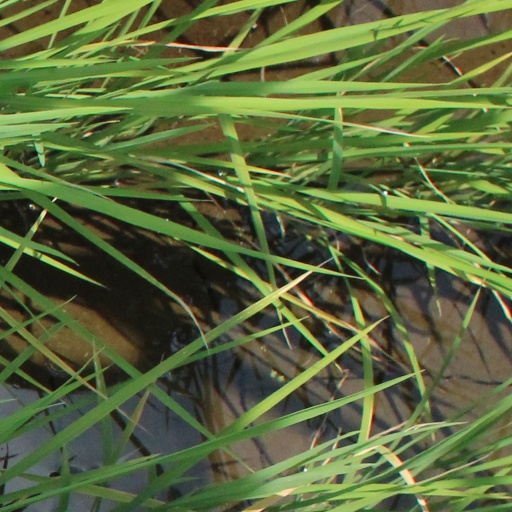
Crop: rice